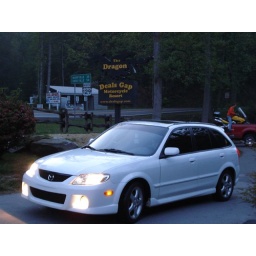
And the famous car in front of the dragon sign : D